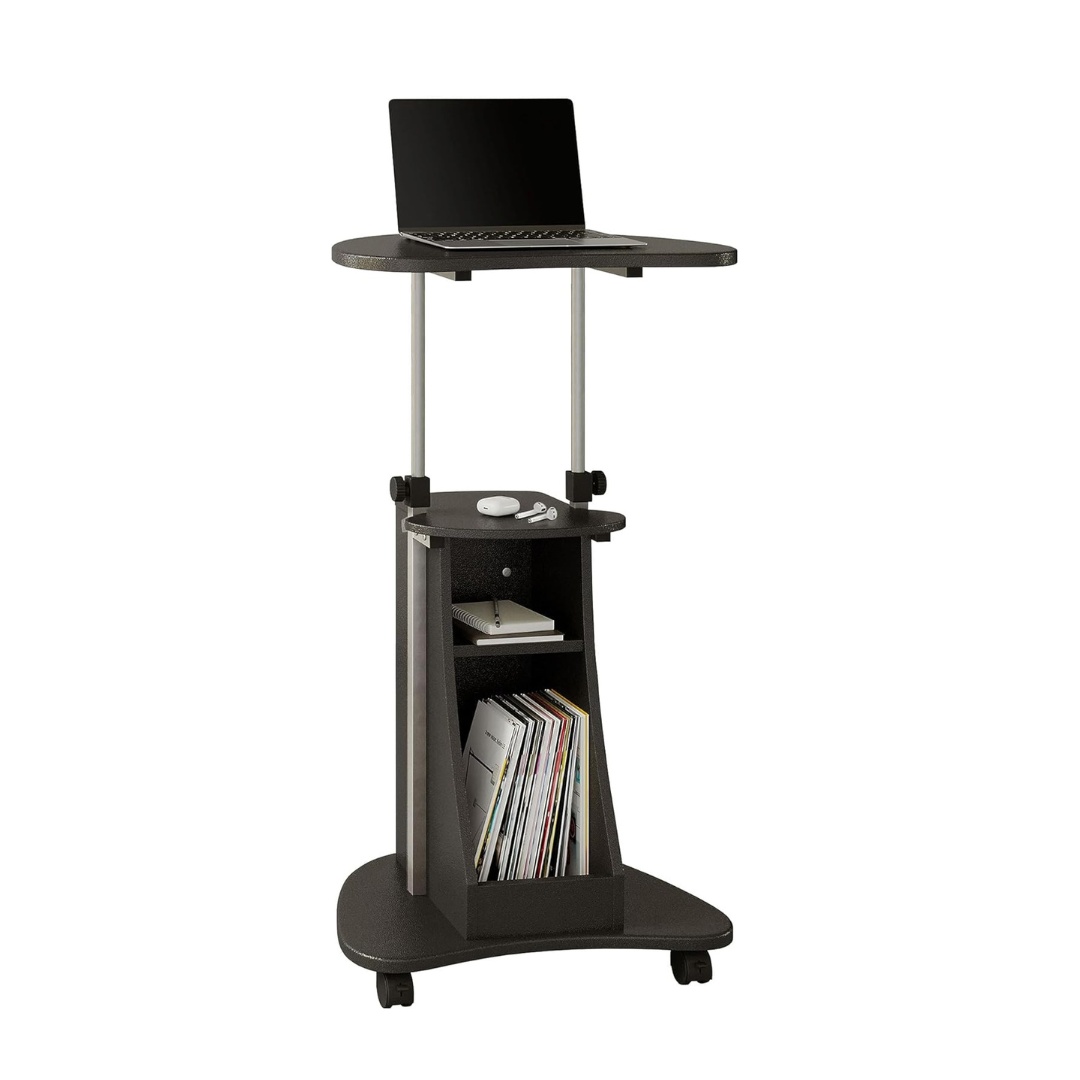
Techni Mobili Sit-to-Stand Rolling Adjustable Height Laptop Cart
Brand: PzDeals
Category: Office Supplies > Office Carts